Truce of Andrusovo

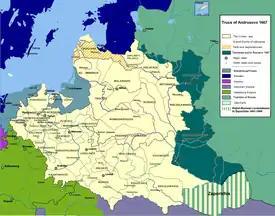
The Polish–Lithuanian Commonwealth in 1667: dark green indicates areas ceded to the Tsardom of Russia at Andrusovo

The Truce of Andrusovo (also sometimes known as Treaty of Andrusovo) established a thirteen-and-a-half year truce, signed on between the Tsardom of Russia and the Polish–Lithuanian Commonwealth, which had fought the Russo-Polish War since 1654 over the territories of modern-day Ukraine and Belarus.